Abrigo do Lagar Velho

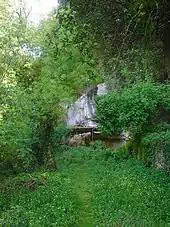
The "shelter" of Lagar Velho, within the limestone valley of Lapedo

In archaeological terms, the site is known to integrate a stratigraphic sequence representative of much of the Upper Paleolithic human occupations of the region (between about 30,000 and 20,000 years), gathering at various levels respective traces and carved lithic remnants, associated with coeval faunal elements. The site consists of deposits within horizontal fissures, at the base of a limestone cliff, located on the south flank of the Lapedo Valley near Leiria, in the central western region of Portugal.